Minami-Horonobe Station

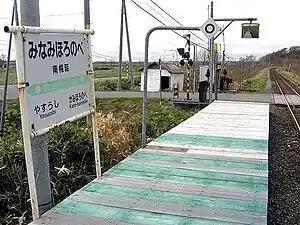
Minami-Horonobe Station platform in May 2005

was a railway station located in the town of Horonobe, Hokkaidō, Japan. It was operated by JR Hokkaido.